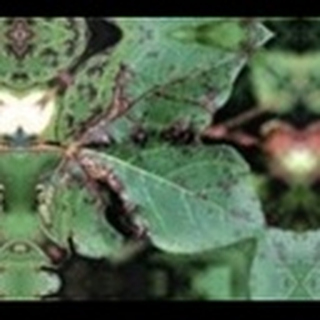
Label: cotton_bacterial_blight